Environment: real
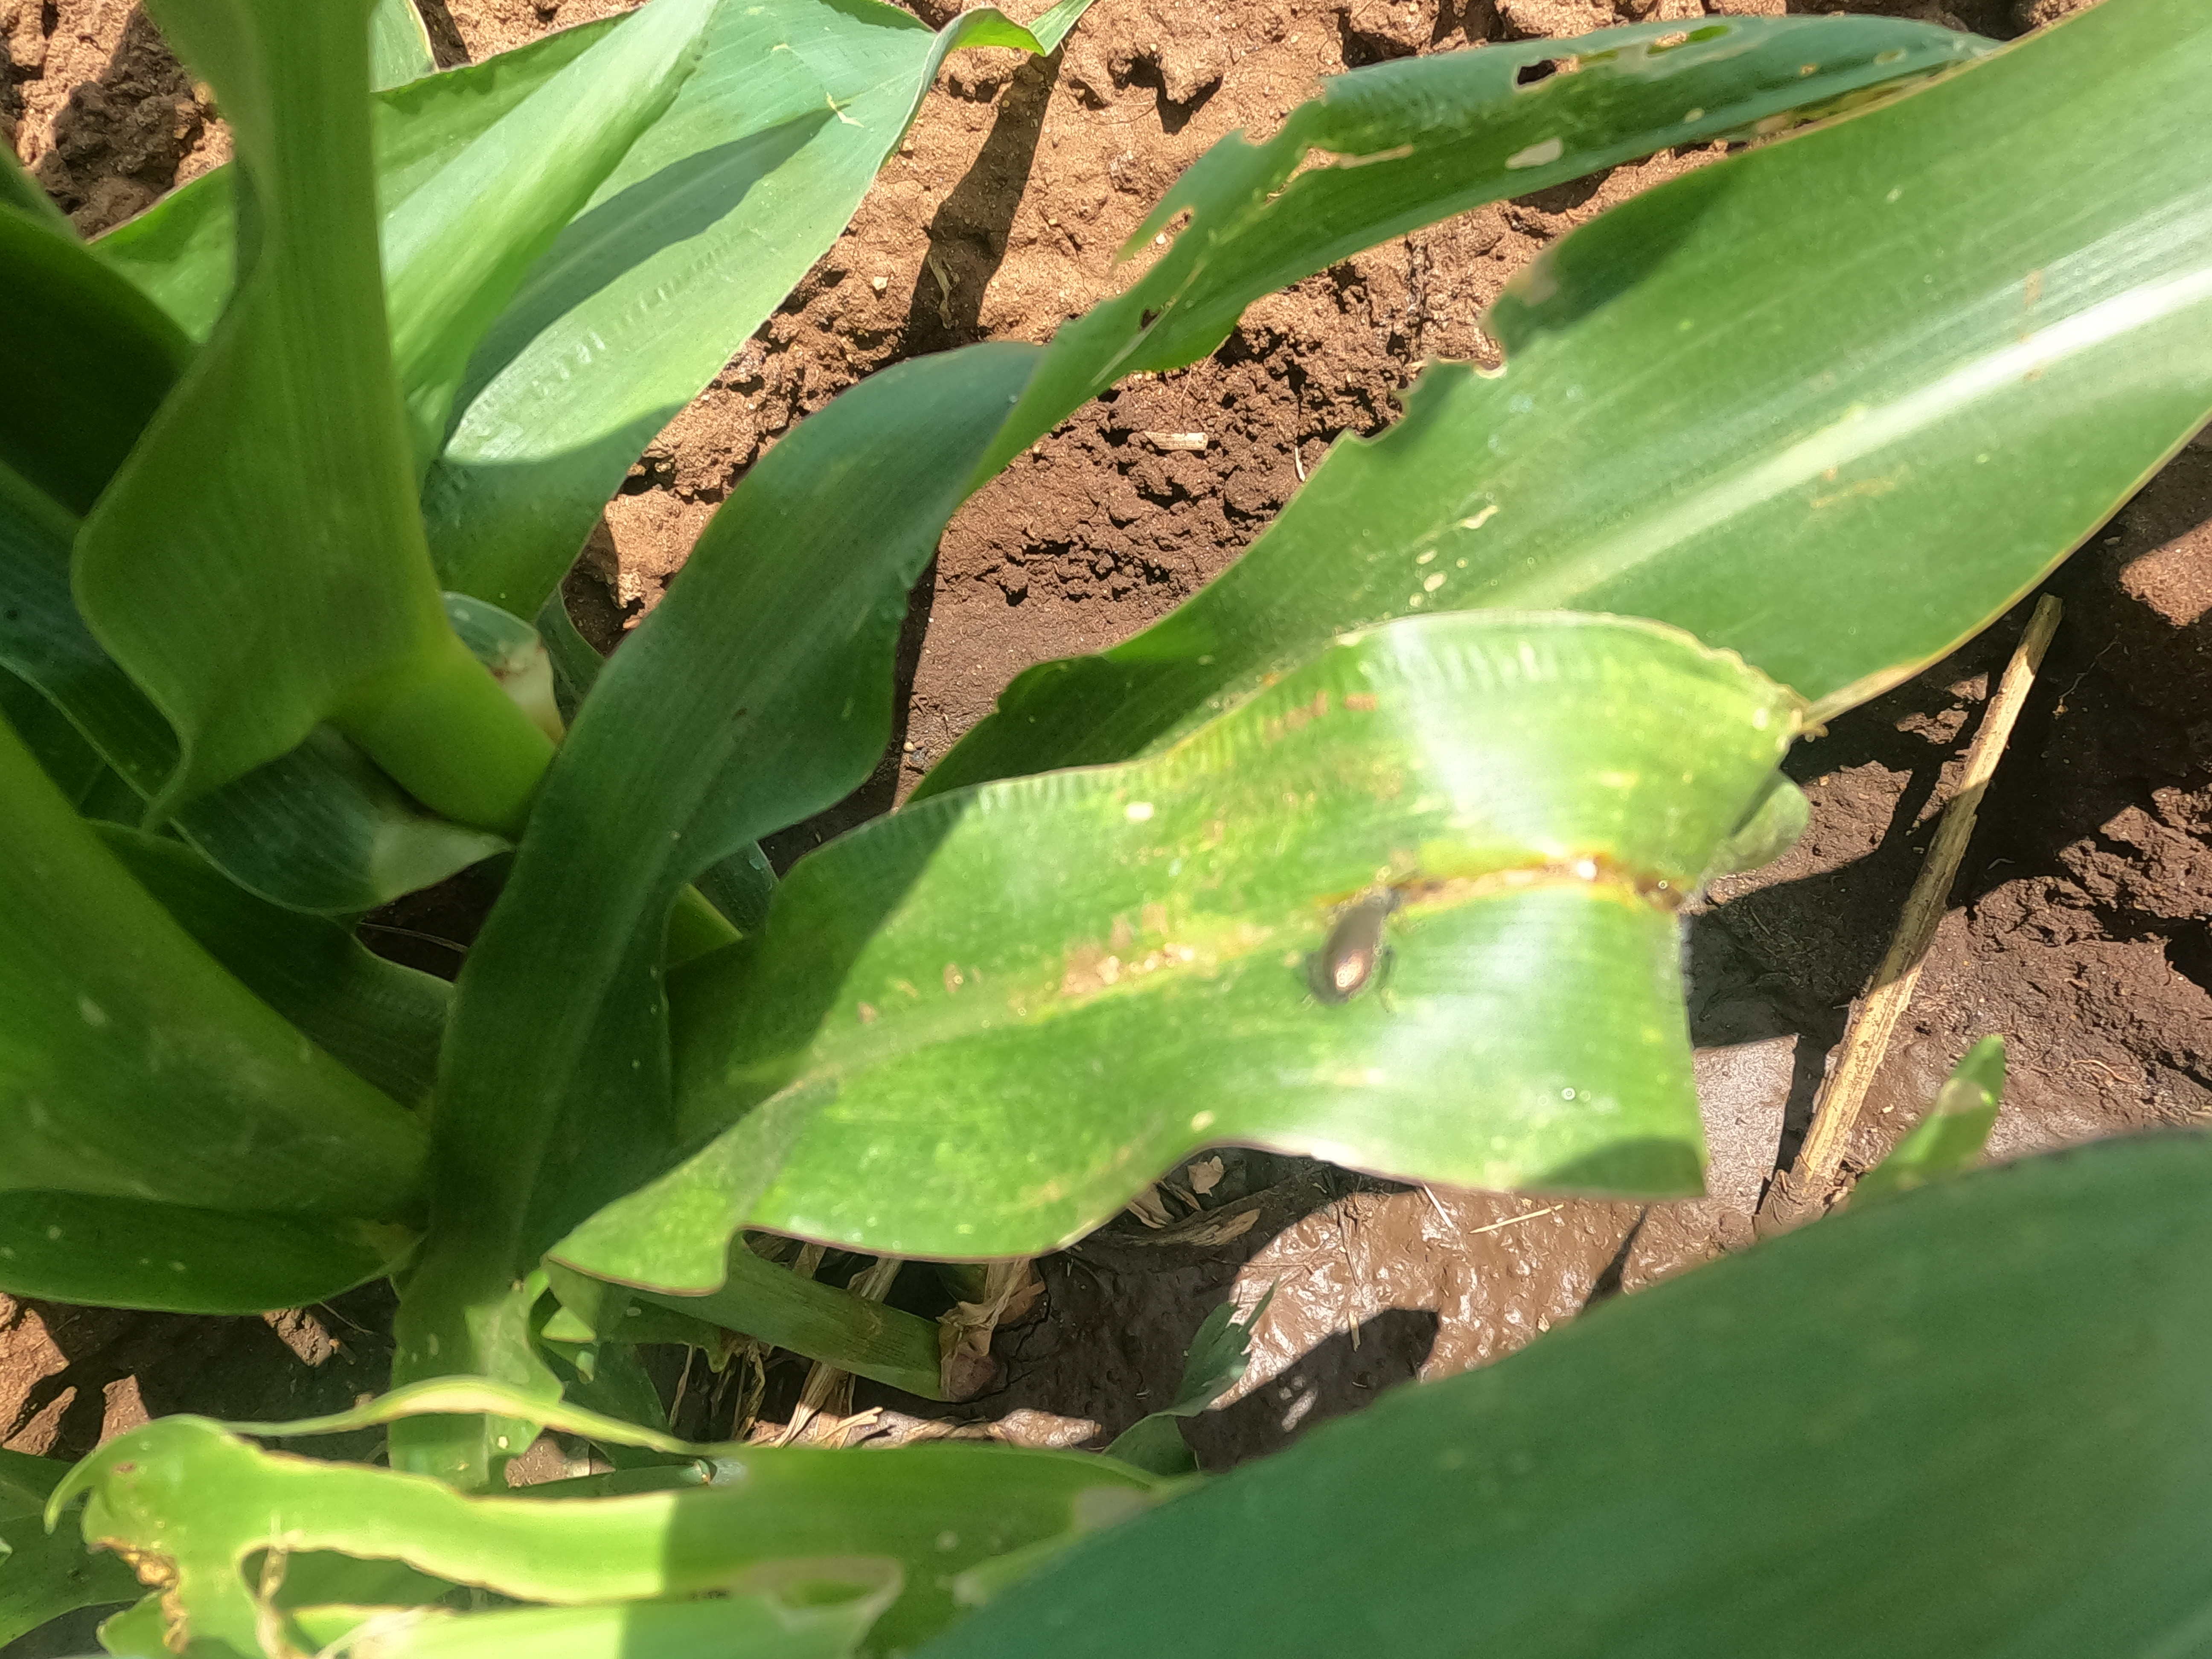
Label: fall_armyworm